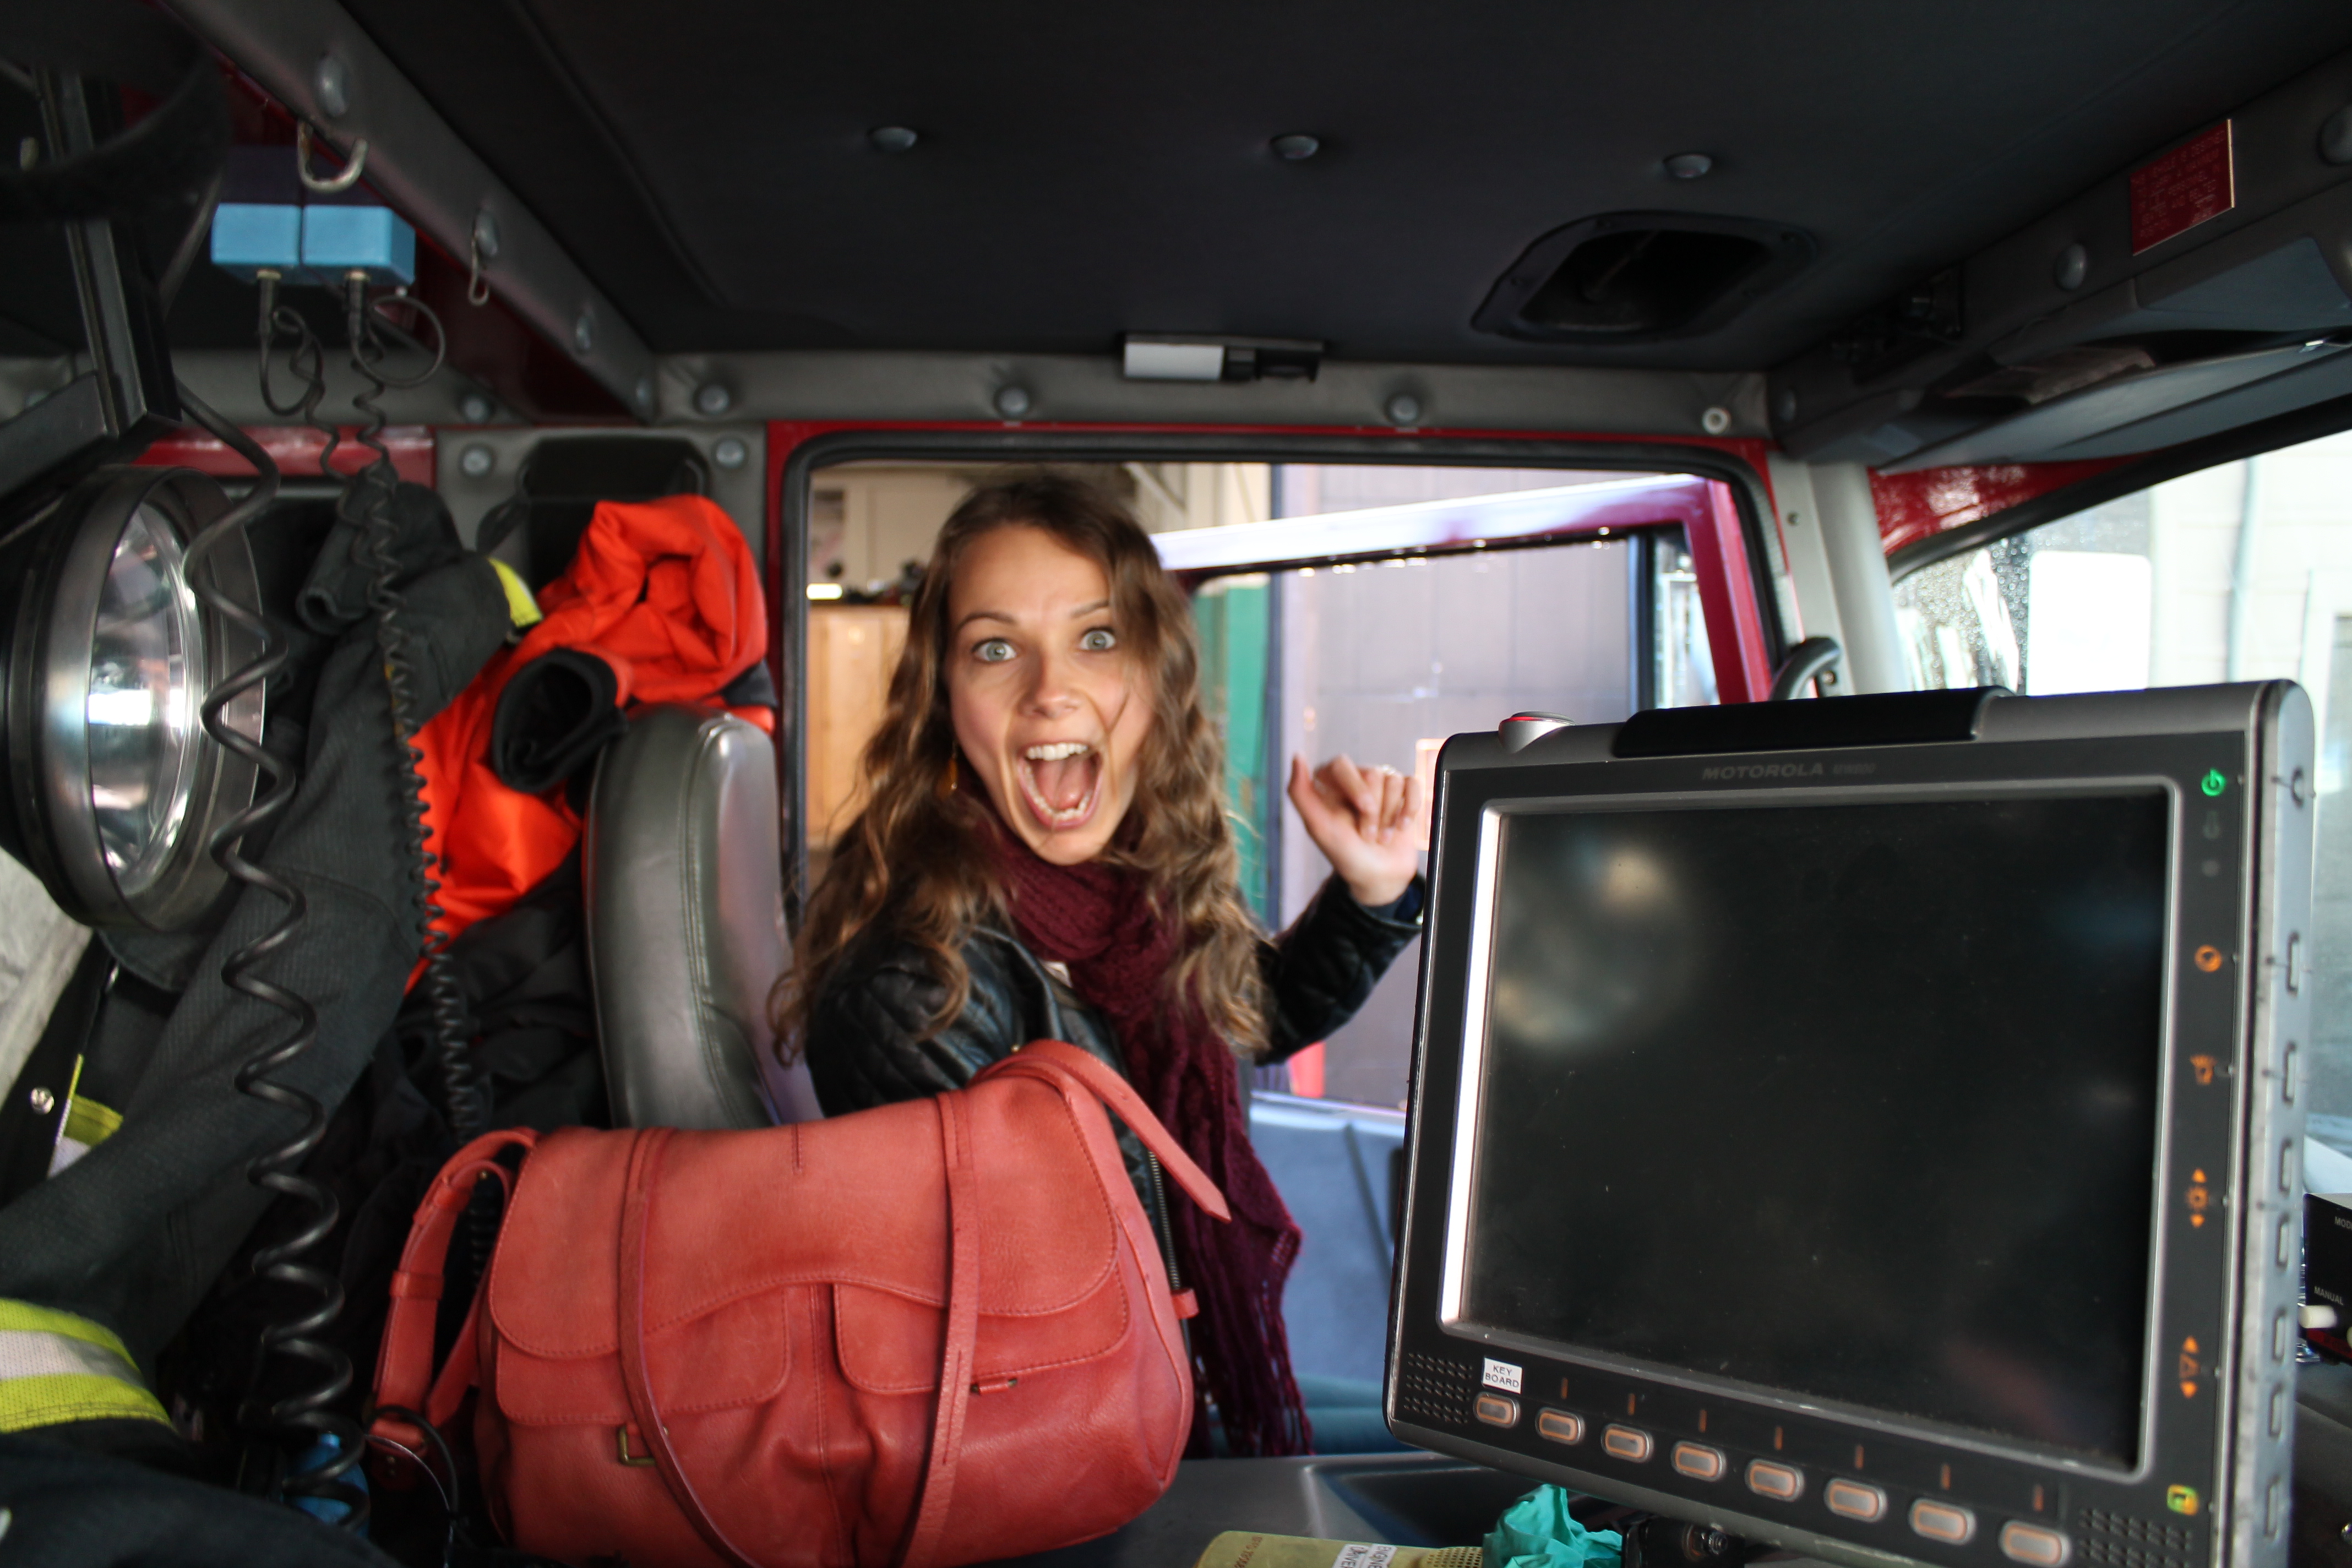
vehicle, california, sanfrancisco, sfn2013, fireengine